Todd Klick

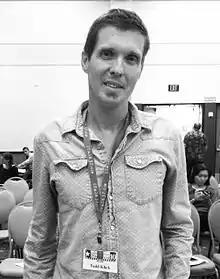
Klick in 2013

Todd Klick is an American author, screenwriter, director and producer based in Los Angeles. His book, "Something Startling Happens: The 120 Story Beats Every Writer Needs To Know" became a #1 bestseller on Amazon.com for Screenwriting and Writing Skills. It is also a bestseller for his publisher, Michael Wiese Publications. Klick is also the author of the eBook "The Screenwriter's Fairy: The Universal Story Within All Movie Stories (a very brief fable)", which has also been #1 on Amazon for Screenwriting., and is a contributing author for the #1 bestselling Tarcher-Penguin book, "Now Write! Science Fiction, Fantasy and Horror: Speculative Genre Exercises from Today’s Best Writers and Teachers".